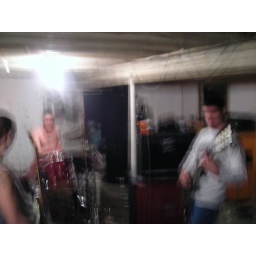
bare bones @ hamilton house in albany